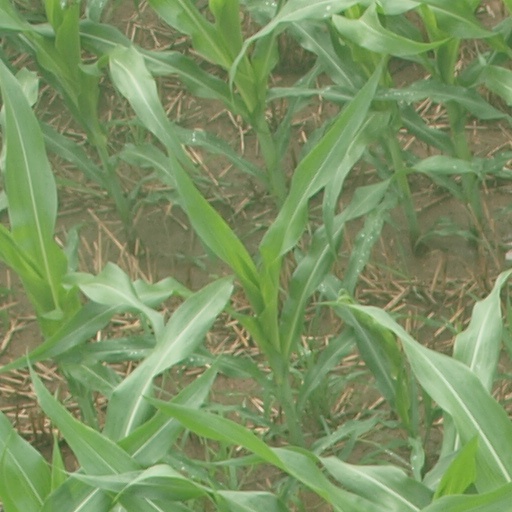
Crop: maize; corn